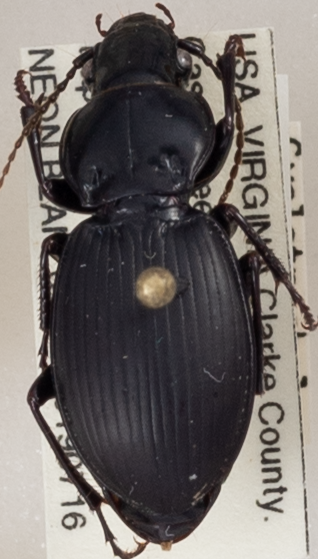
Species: Cyclotrachelus furtivus
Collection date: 2019-07-16
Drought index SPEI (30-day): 0.26
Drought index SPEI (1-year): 2.09
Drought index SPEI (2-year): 2.09